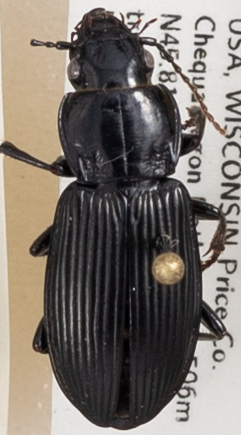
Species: Pterostichus melanarius melanarius
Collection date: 2019-09-03
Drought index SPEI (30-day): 0.694
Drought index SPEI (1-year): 2.09
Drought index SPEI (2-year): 1.28